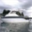
Label: ship